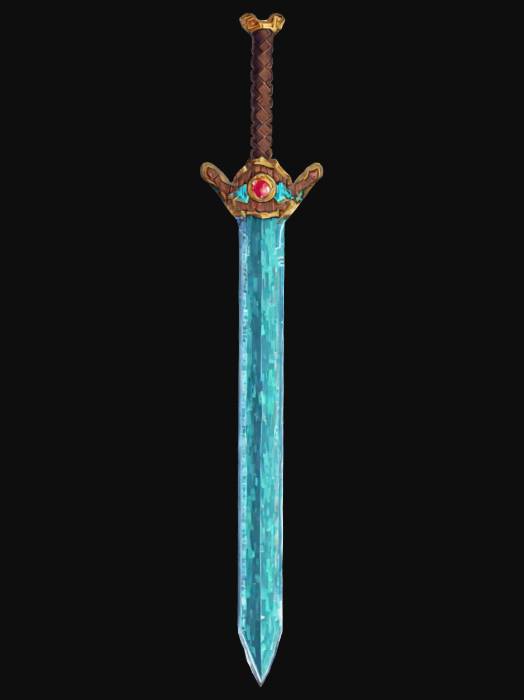
미적 점수 (1~10점): 7